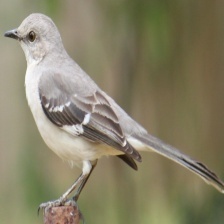
Species: NORTHERN MOCKINGBIRD
Scientific name: MIMUS POLYGLOTTOS